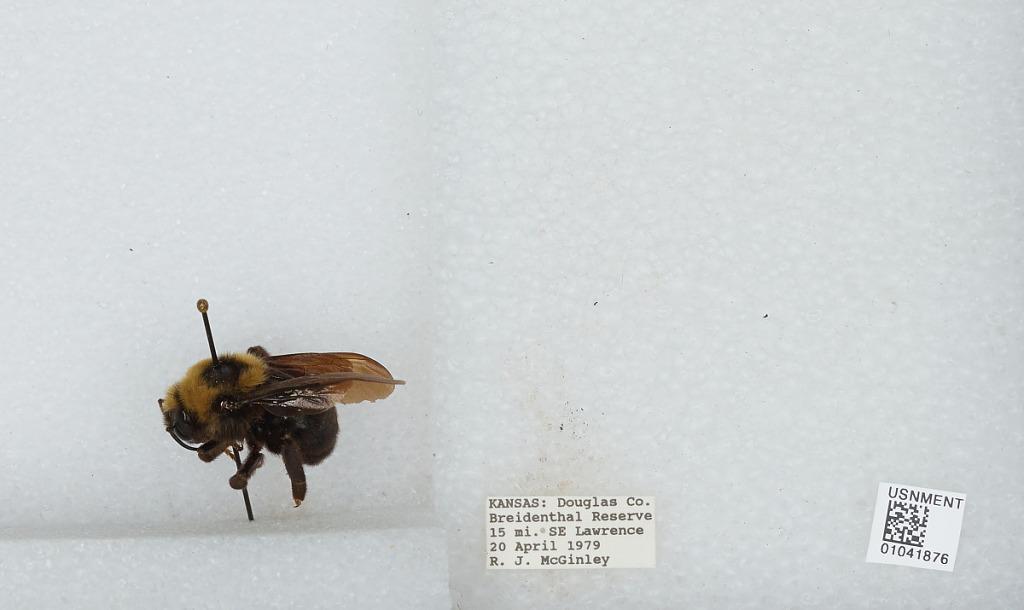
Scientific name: Bombus (Psithyrus) variabilis (Cresson)
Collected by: R. McGinley
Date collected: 1979-4-20
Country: United States
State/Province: Kansas
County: Douglas
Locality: Breidenthal Reserve 15 miles Southeast of Lawrence
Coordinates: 38.8094, -95.1908